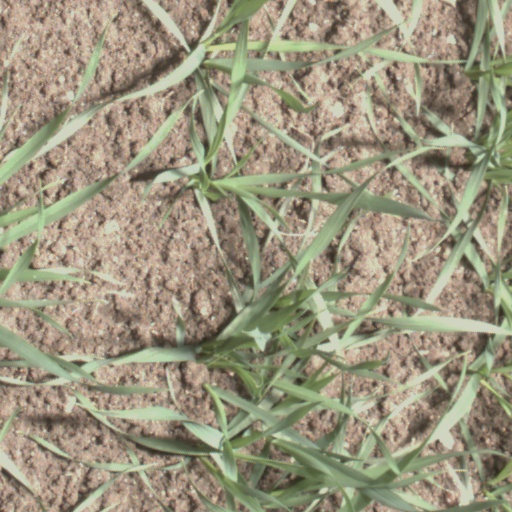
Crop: wheat